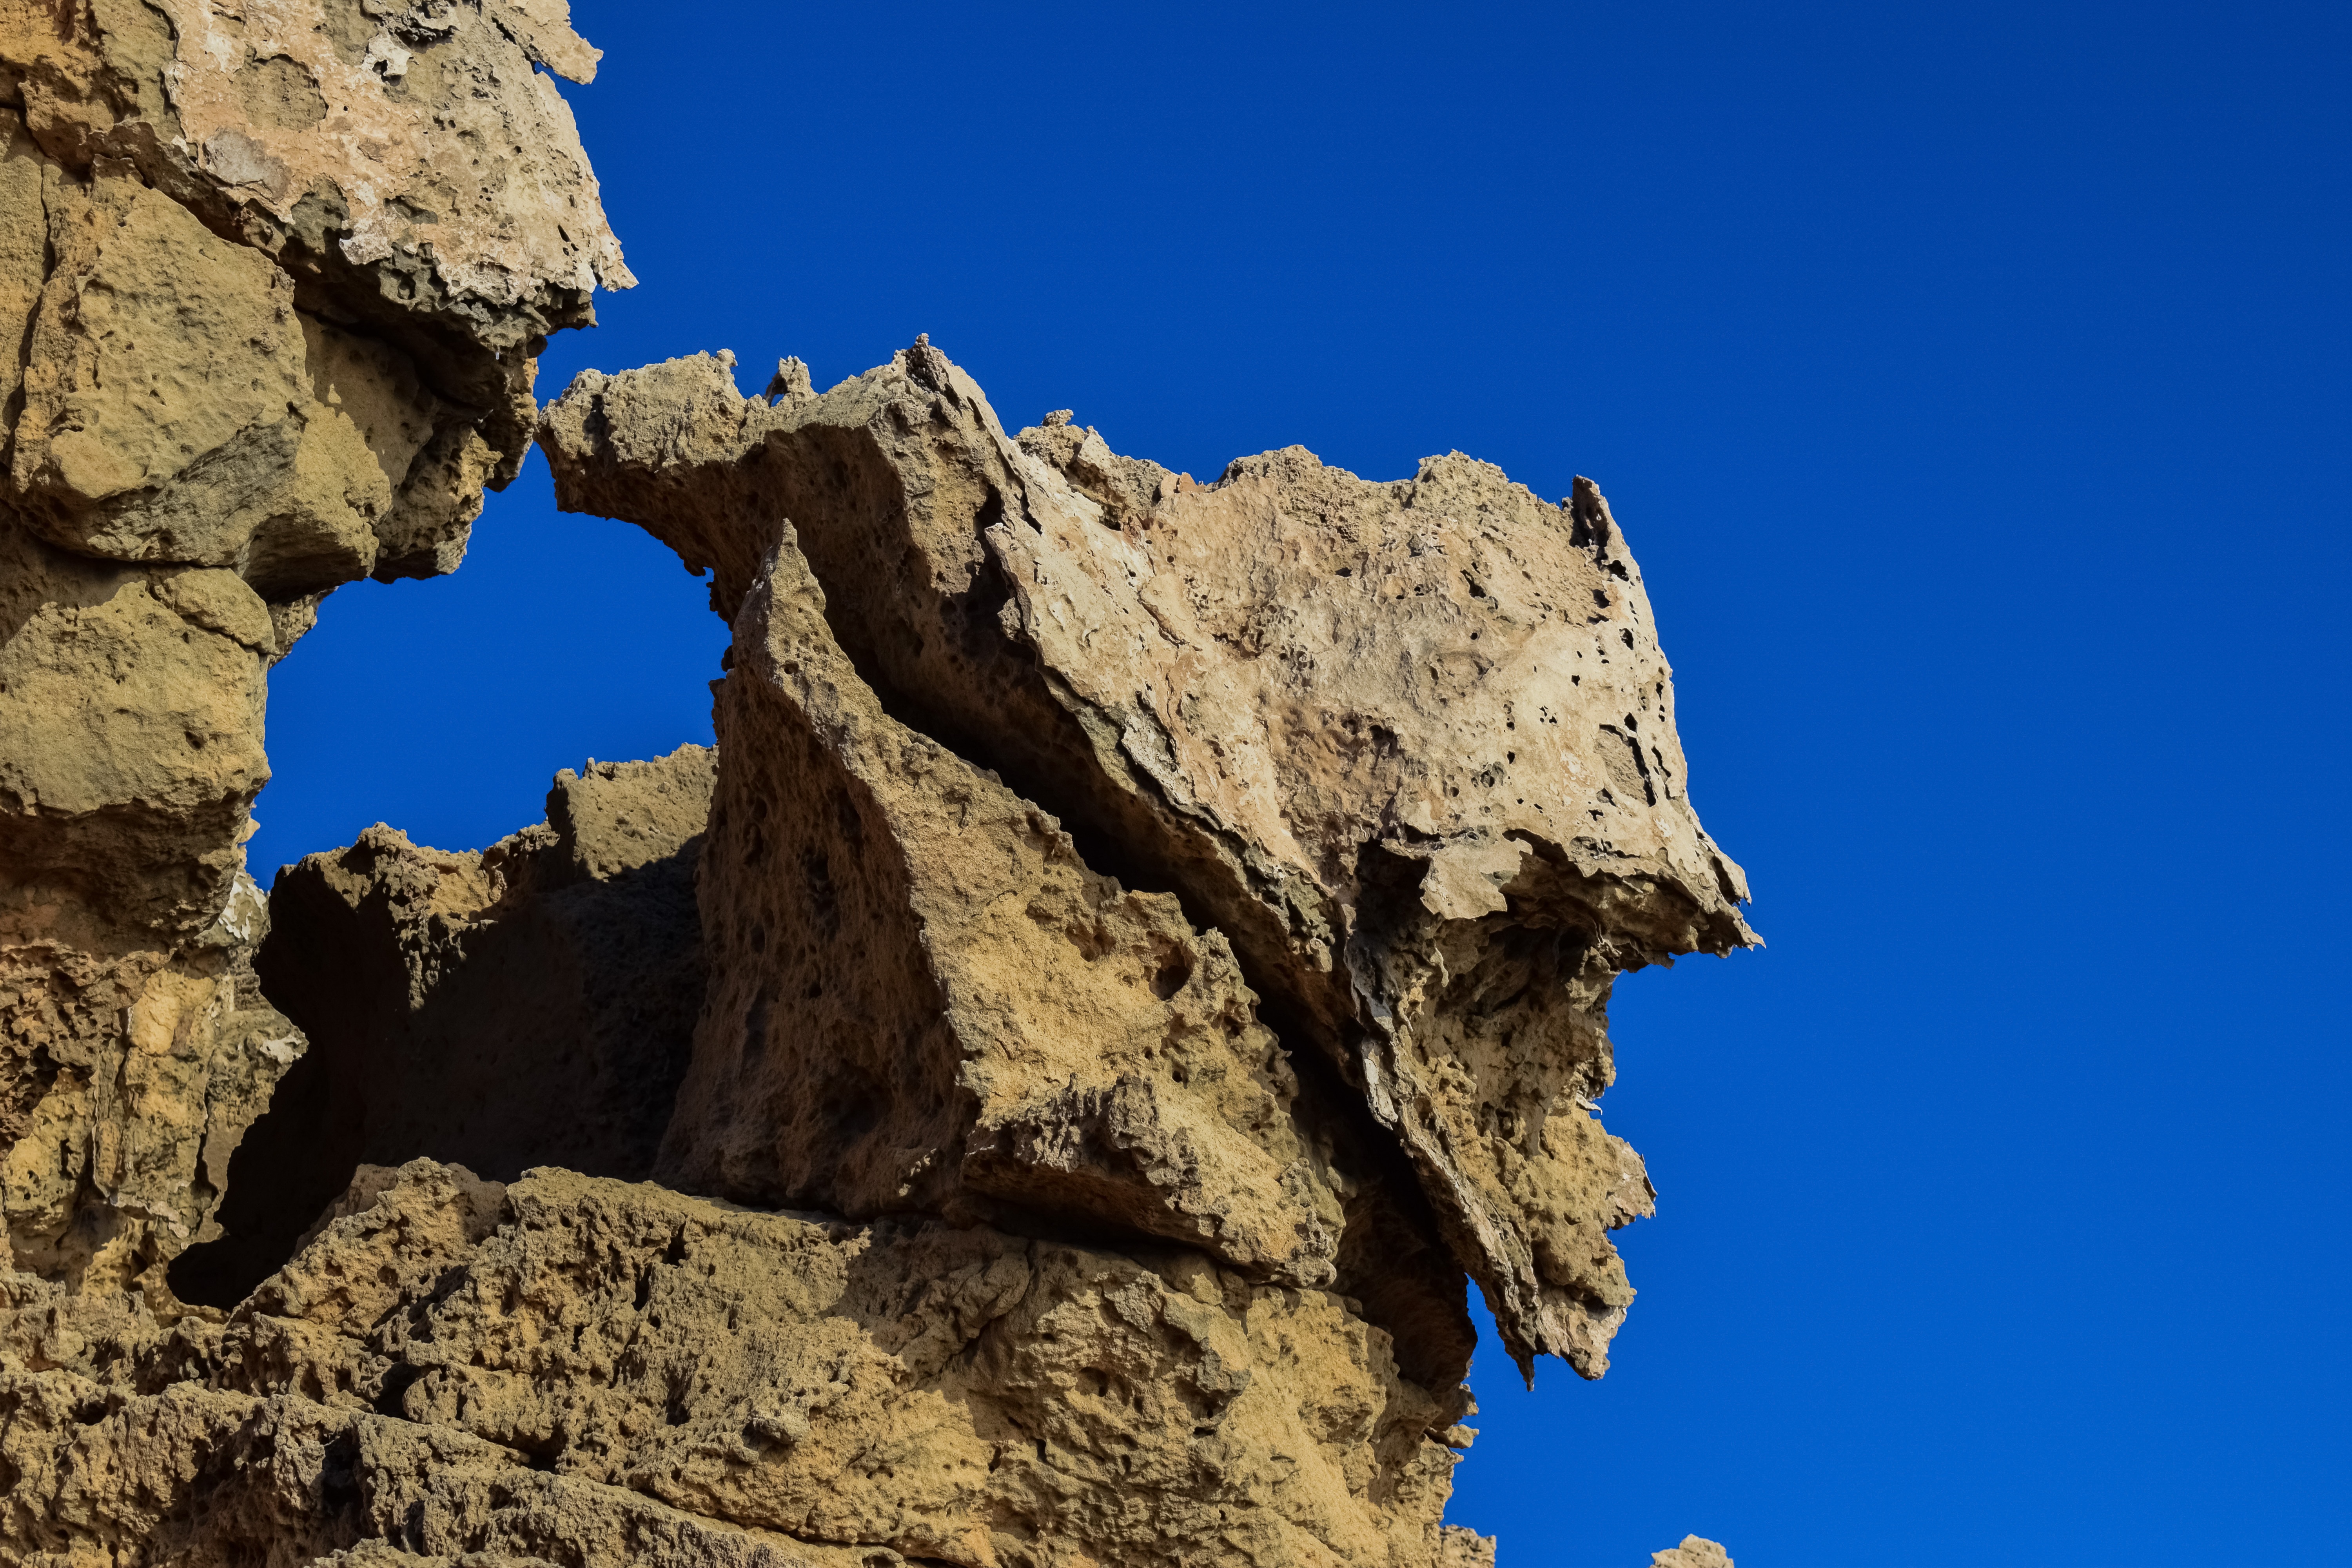
landscape, nature, rock, mountain, sky, formation, cliff, terrain, national park, erosion, geology, outcrop, badlands, escarpment, geological, cavo greko, cyprus, bedrock, klippe, igneous rock